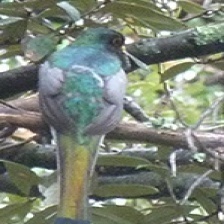
Species: ELEGANT TROGON
Scientific name: TROGON ELEGANS